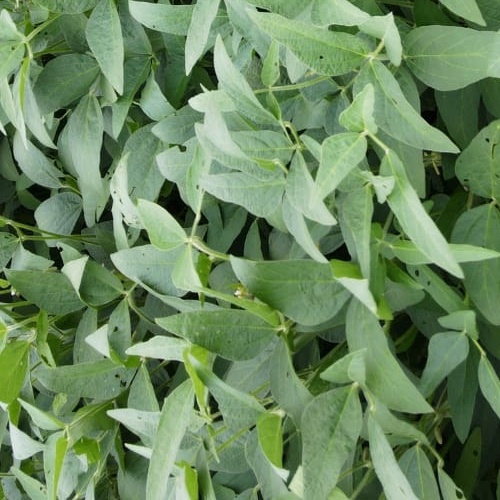
Label: Diabrotica_speciosa